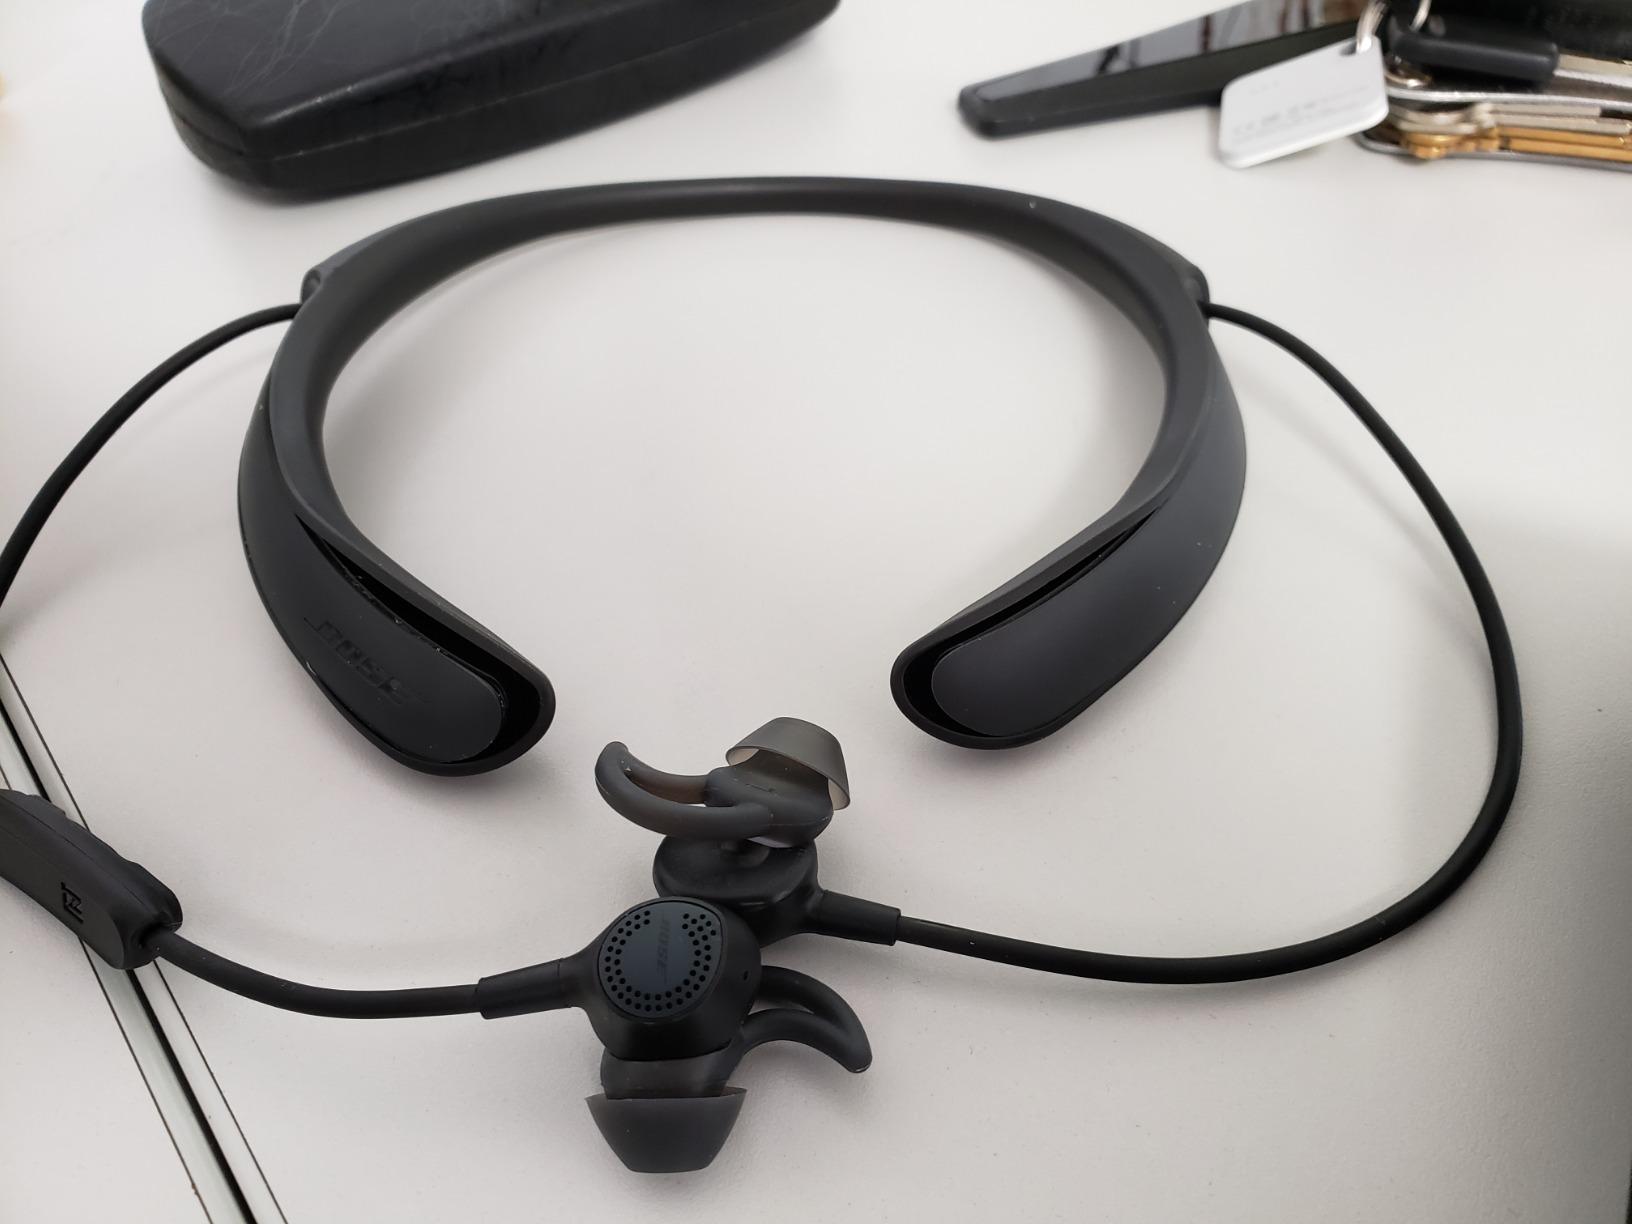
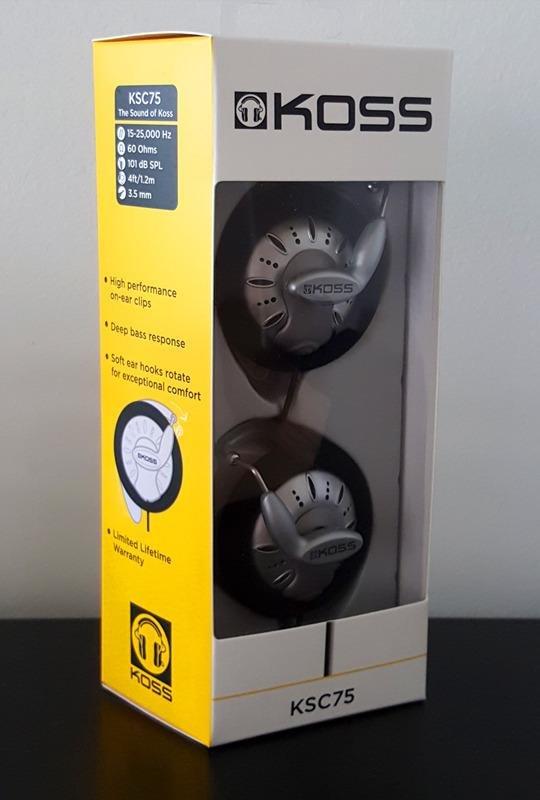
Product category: headphones
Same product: no